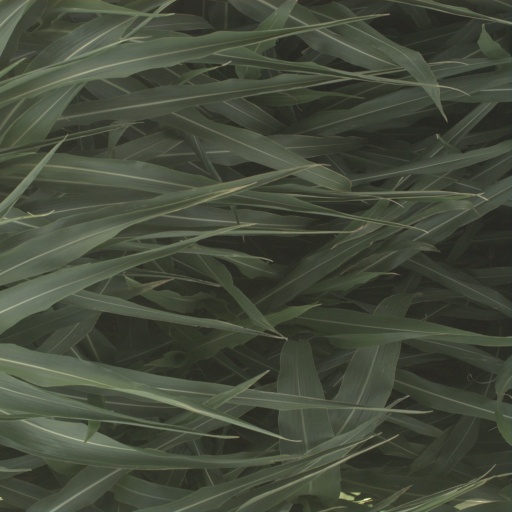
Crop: sorghum